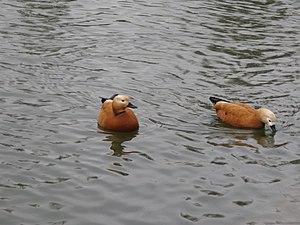
Tadorne casarca (tadorna ferruginea) au lac Daumesnil, à Paris.